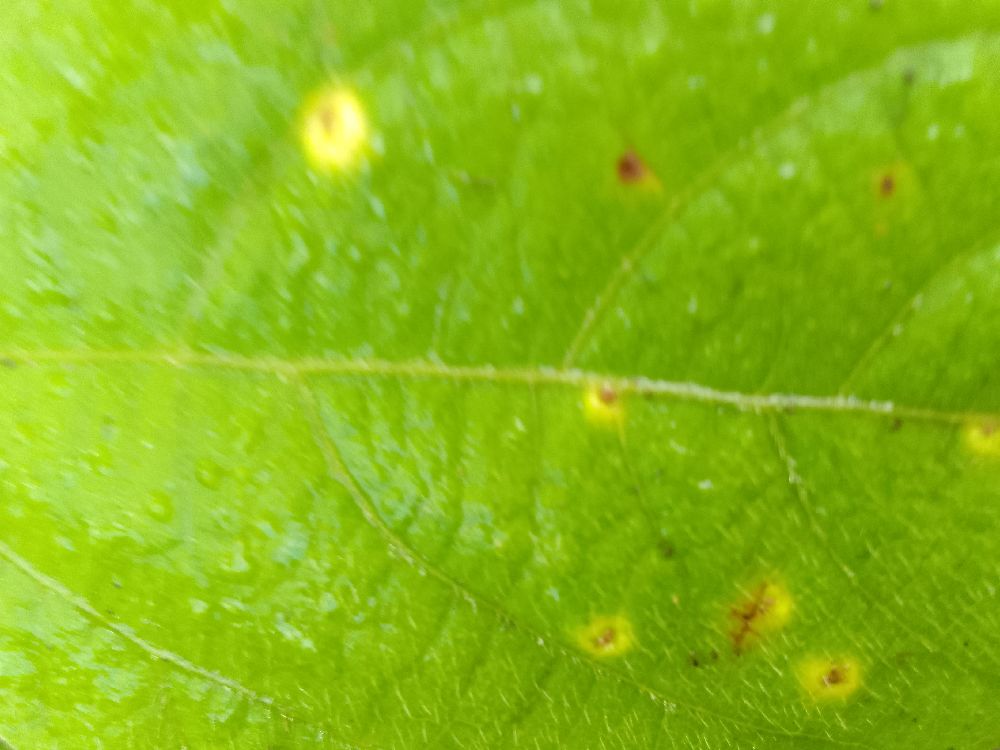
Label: rust